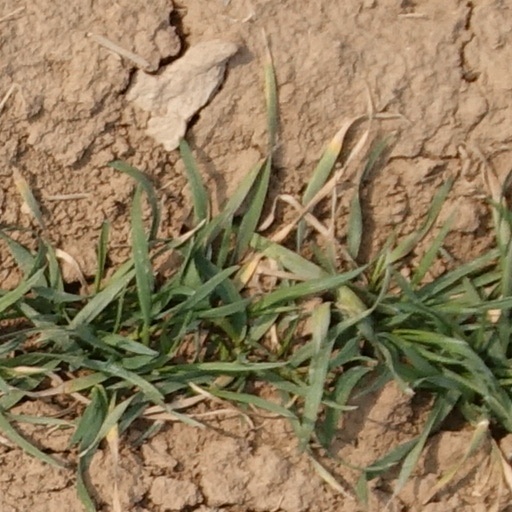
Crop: wheat